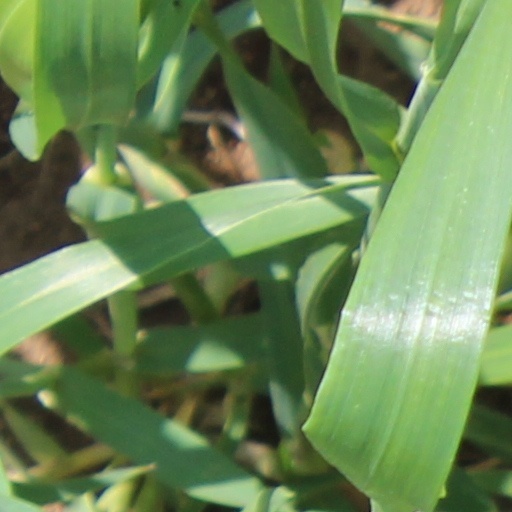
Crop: wheat